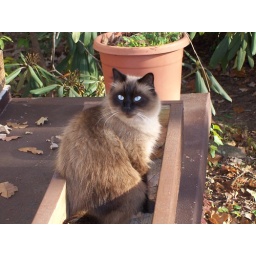
Hemi sitting in the flower box.